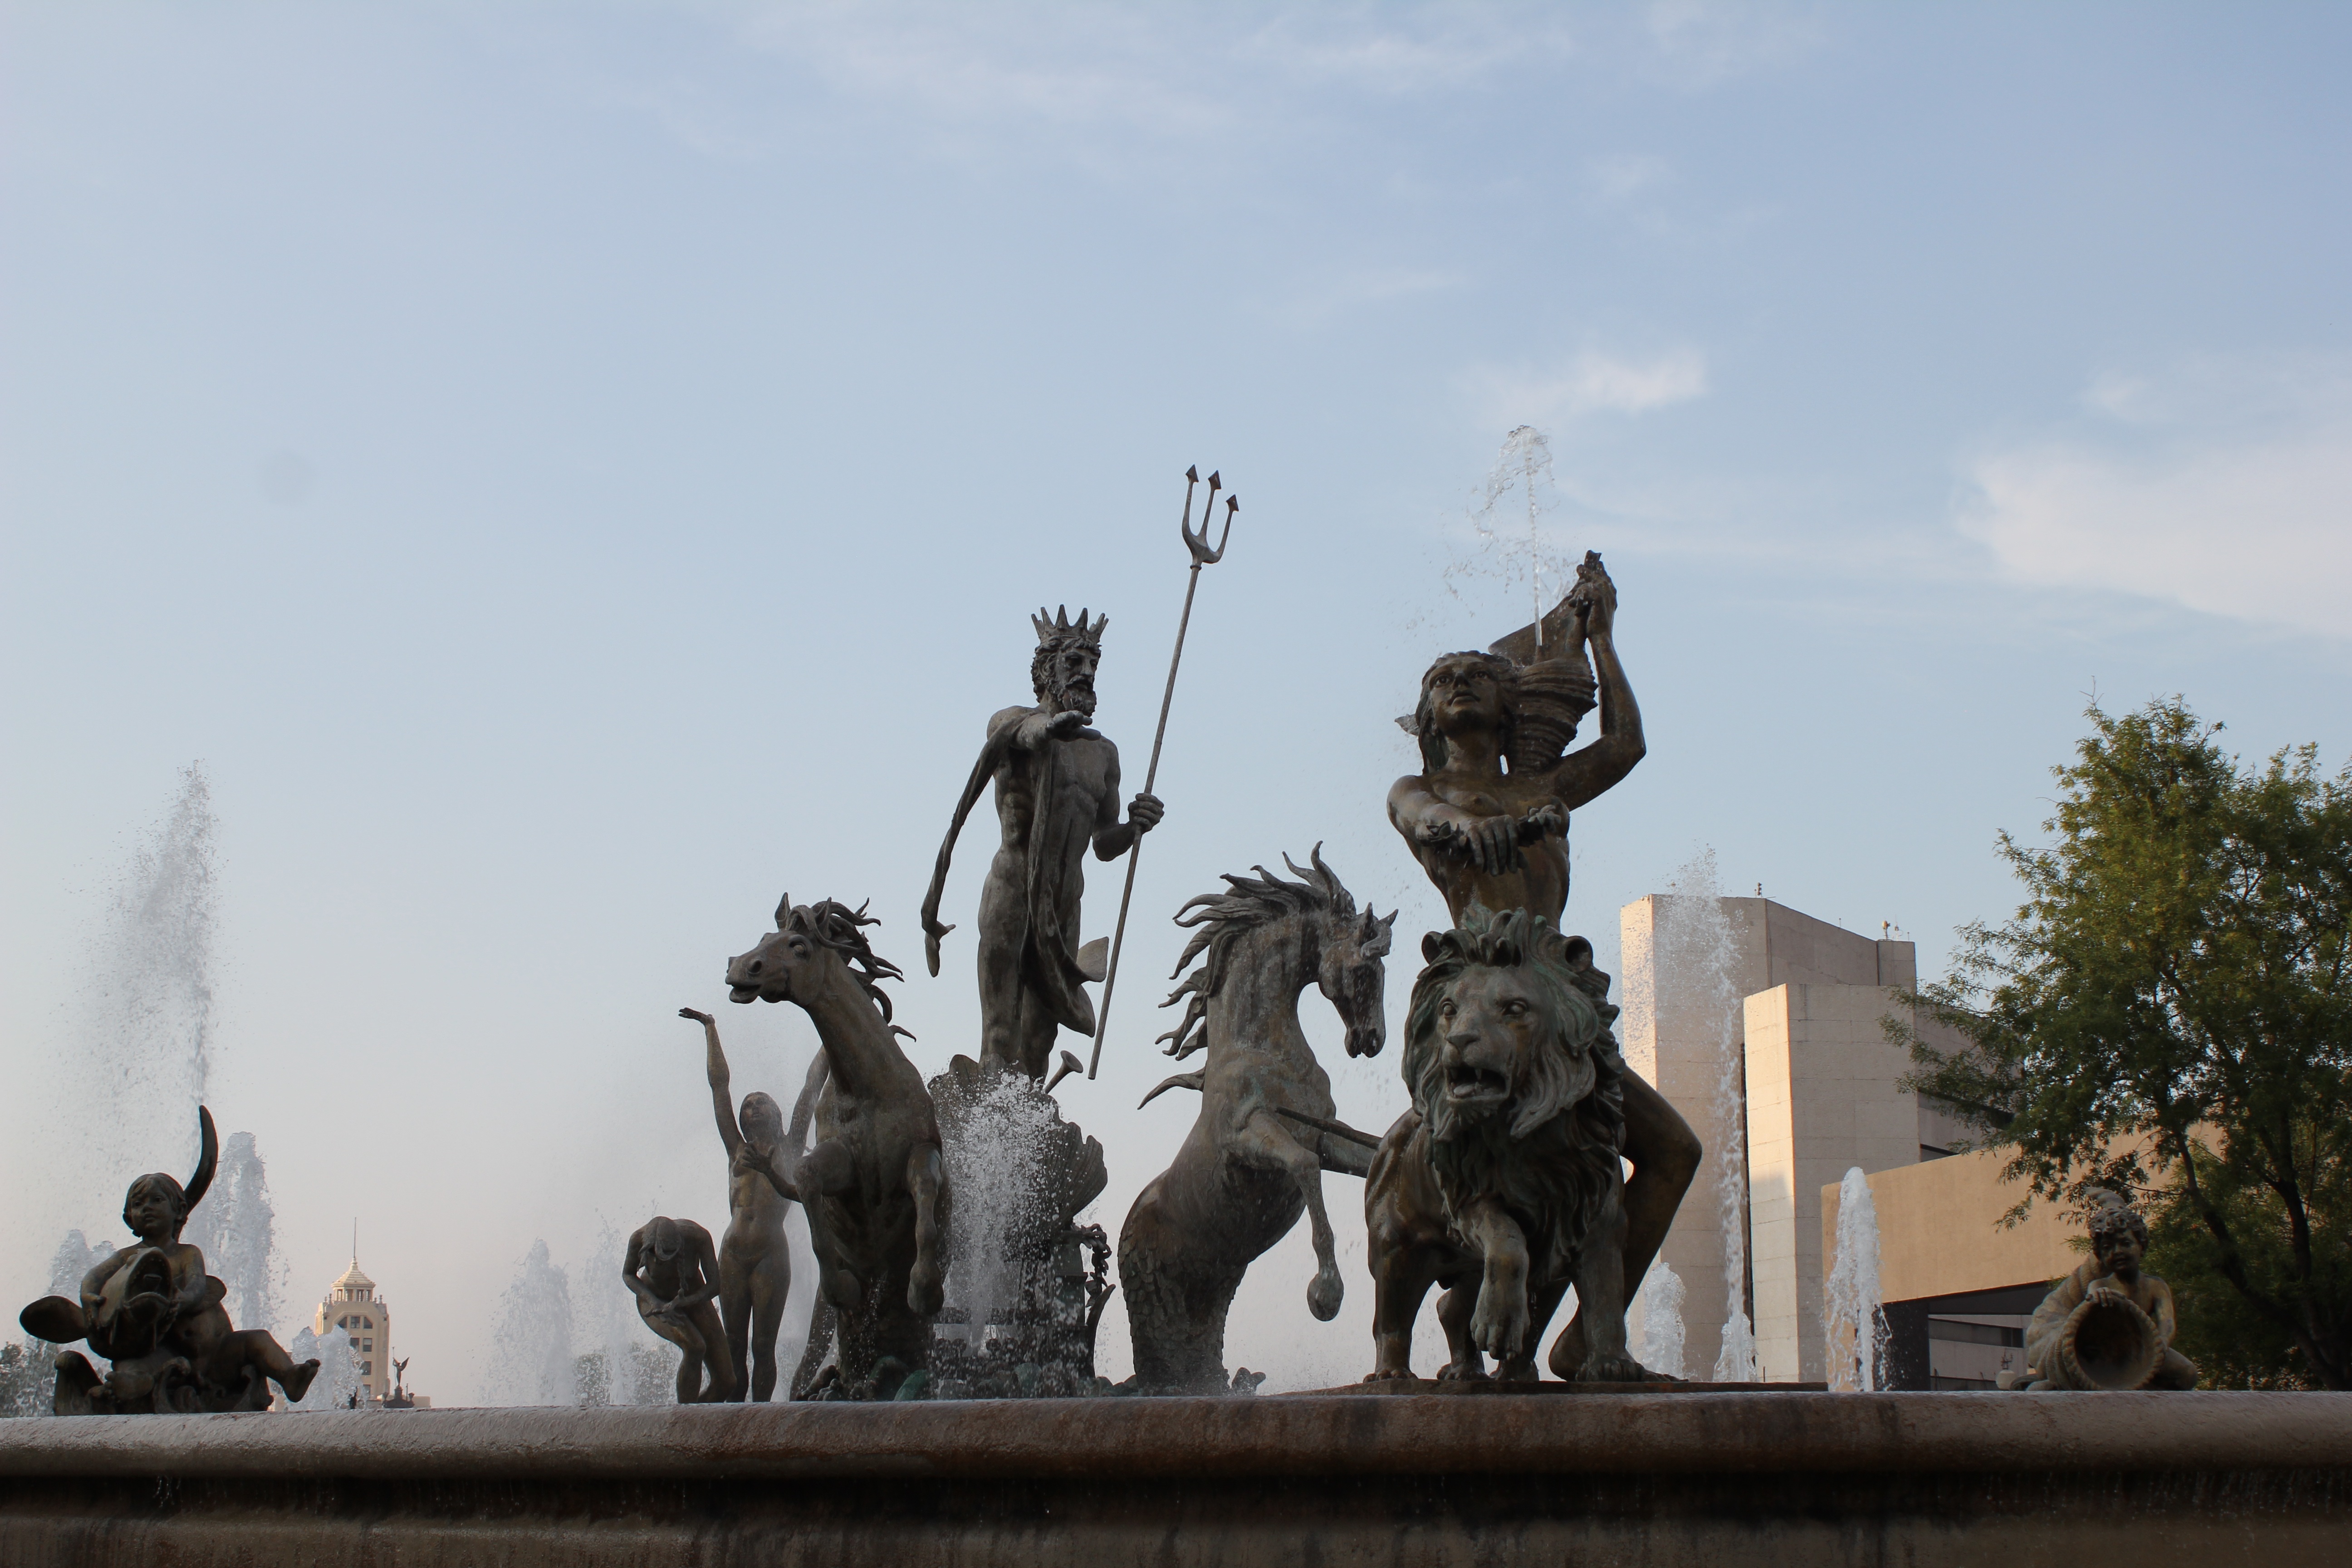
architecture, perspective, monument, statue, holiday, tourism, sculpture, memorial, art, fun, buildings, source, mexico, mexican, monterrey, nuevo le n, macroplaza